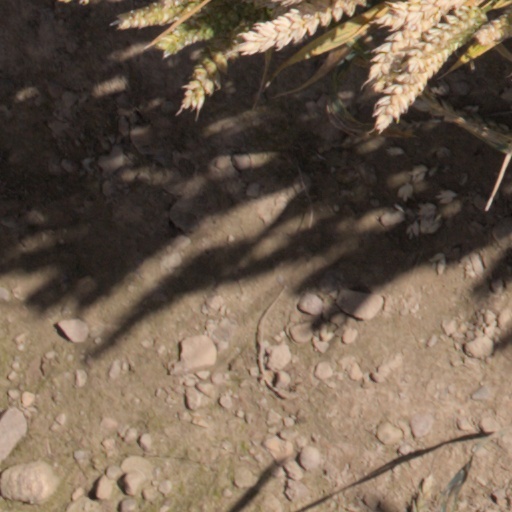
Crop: wheat